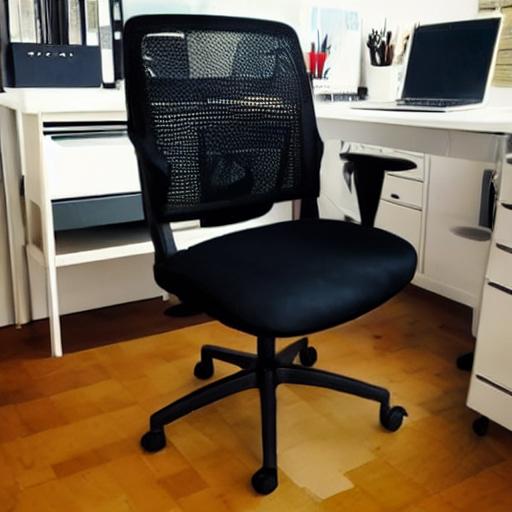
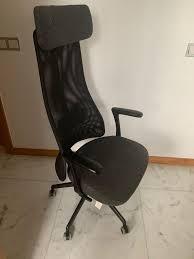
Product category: items_chair
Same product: no